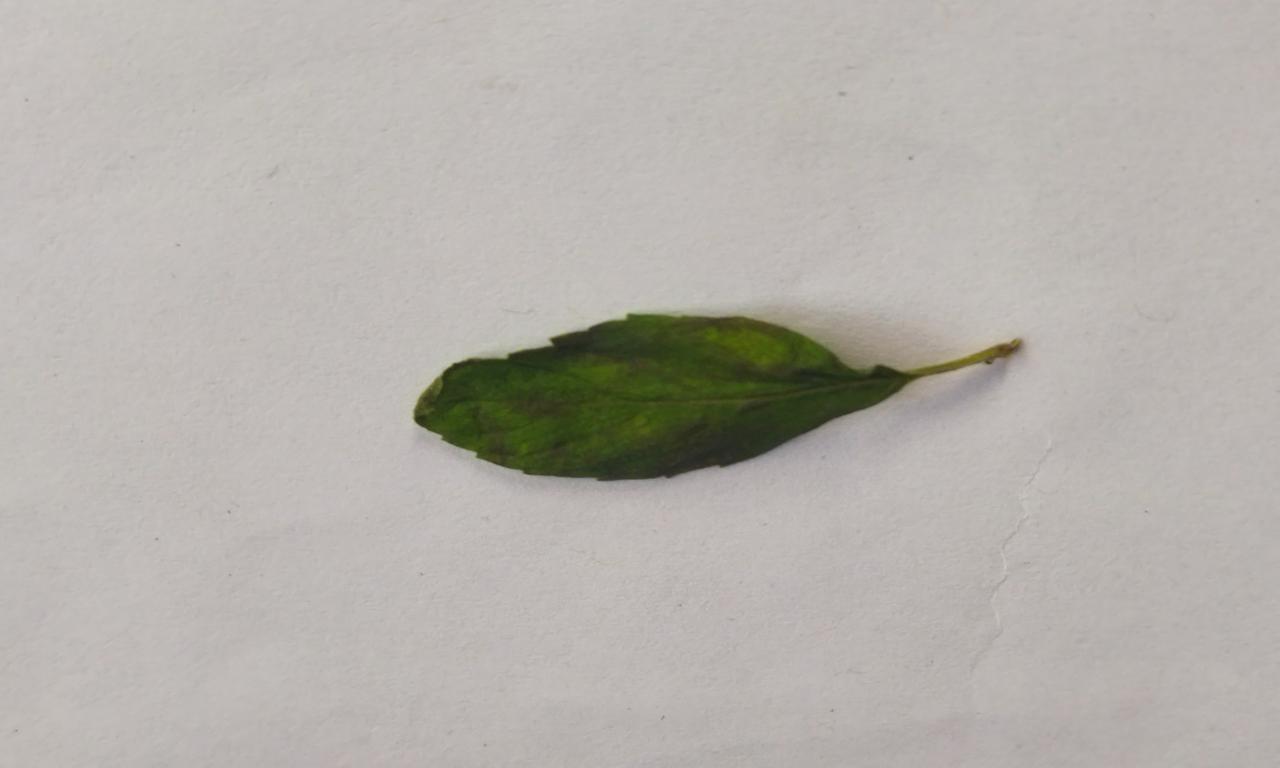
Label: Spoiled